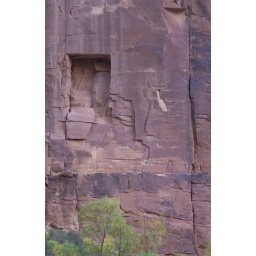
box in the wall